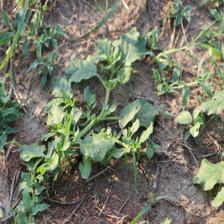
Label: BroadLeafWeed